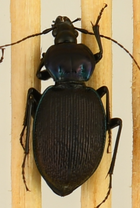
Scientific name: Sphaeroderus stenostomus
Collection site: Harvard Forest Site (HARV), plot HARV_010